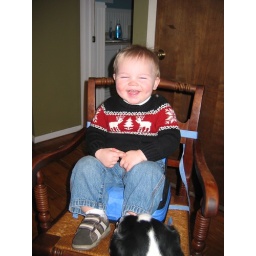
Nick sitting in his big boy chair: 02/03/09